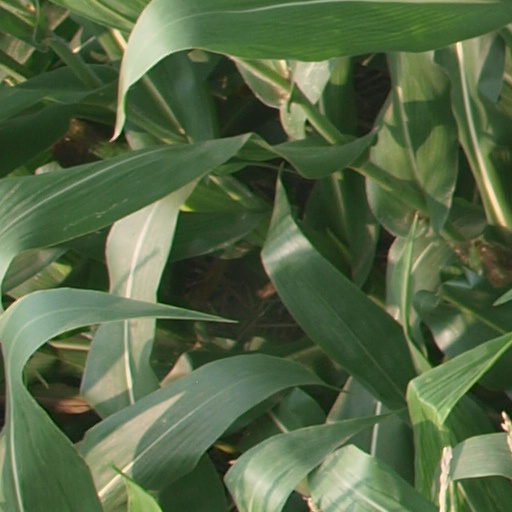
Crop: maize; corn